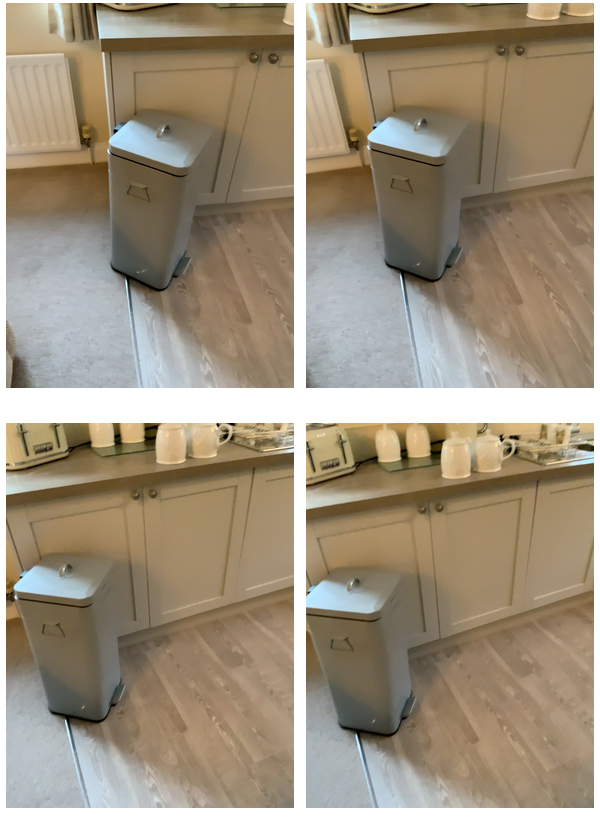Task instruction: Open the kitchen cabinet.
Answer: {"task_instruction": "Open the kitchen cabinet.", "nodes": ["knob1", "knob2", "kitchen cabinet"], "edges": [{"functional_relationship": "openorclose", "object1": "knob1", "object2": "kitchen cabinet", "spatial_relations": ["higher_than", "close"], "is_touching": true}, {"functional_relationship": "openorclose", "object1": "knob2", "object2": "kitchen cabinet", "spatial_relations": ["in_front_of", "close"], "is_touching": true}], "action_type": "pull", "function_type": "open_close_control"}